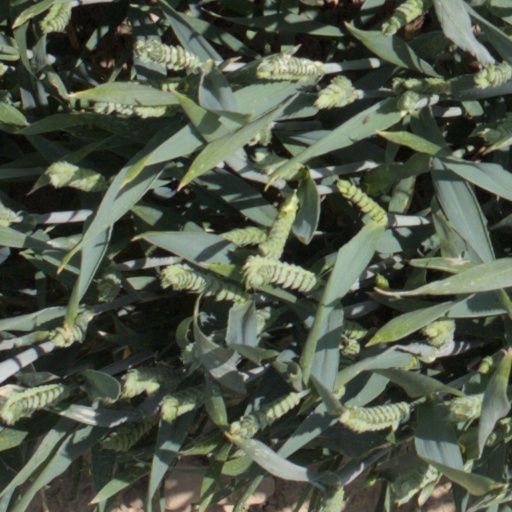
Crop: wheat